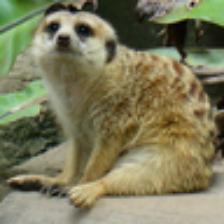
Label: NonHuman